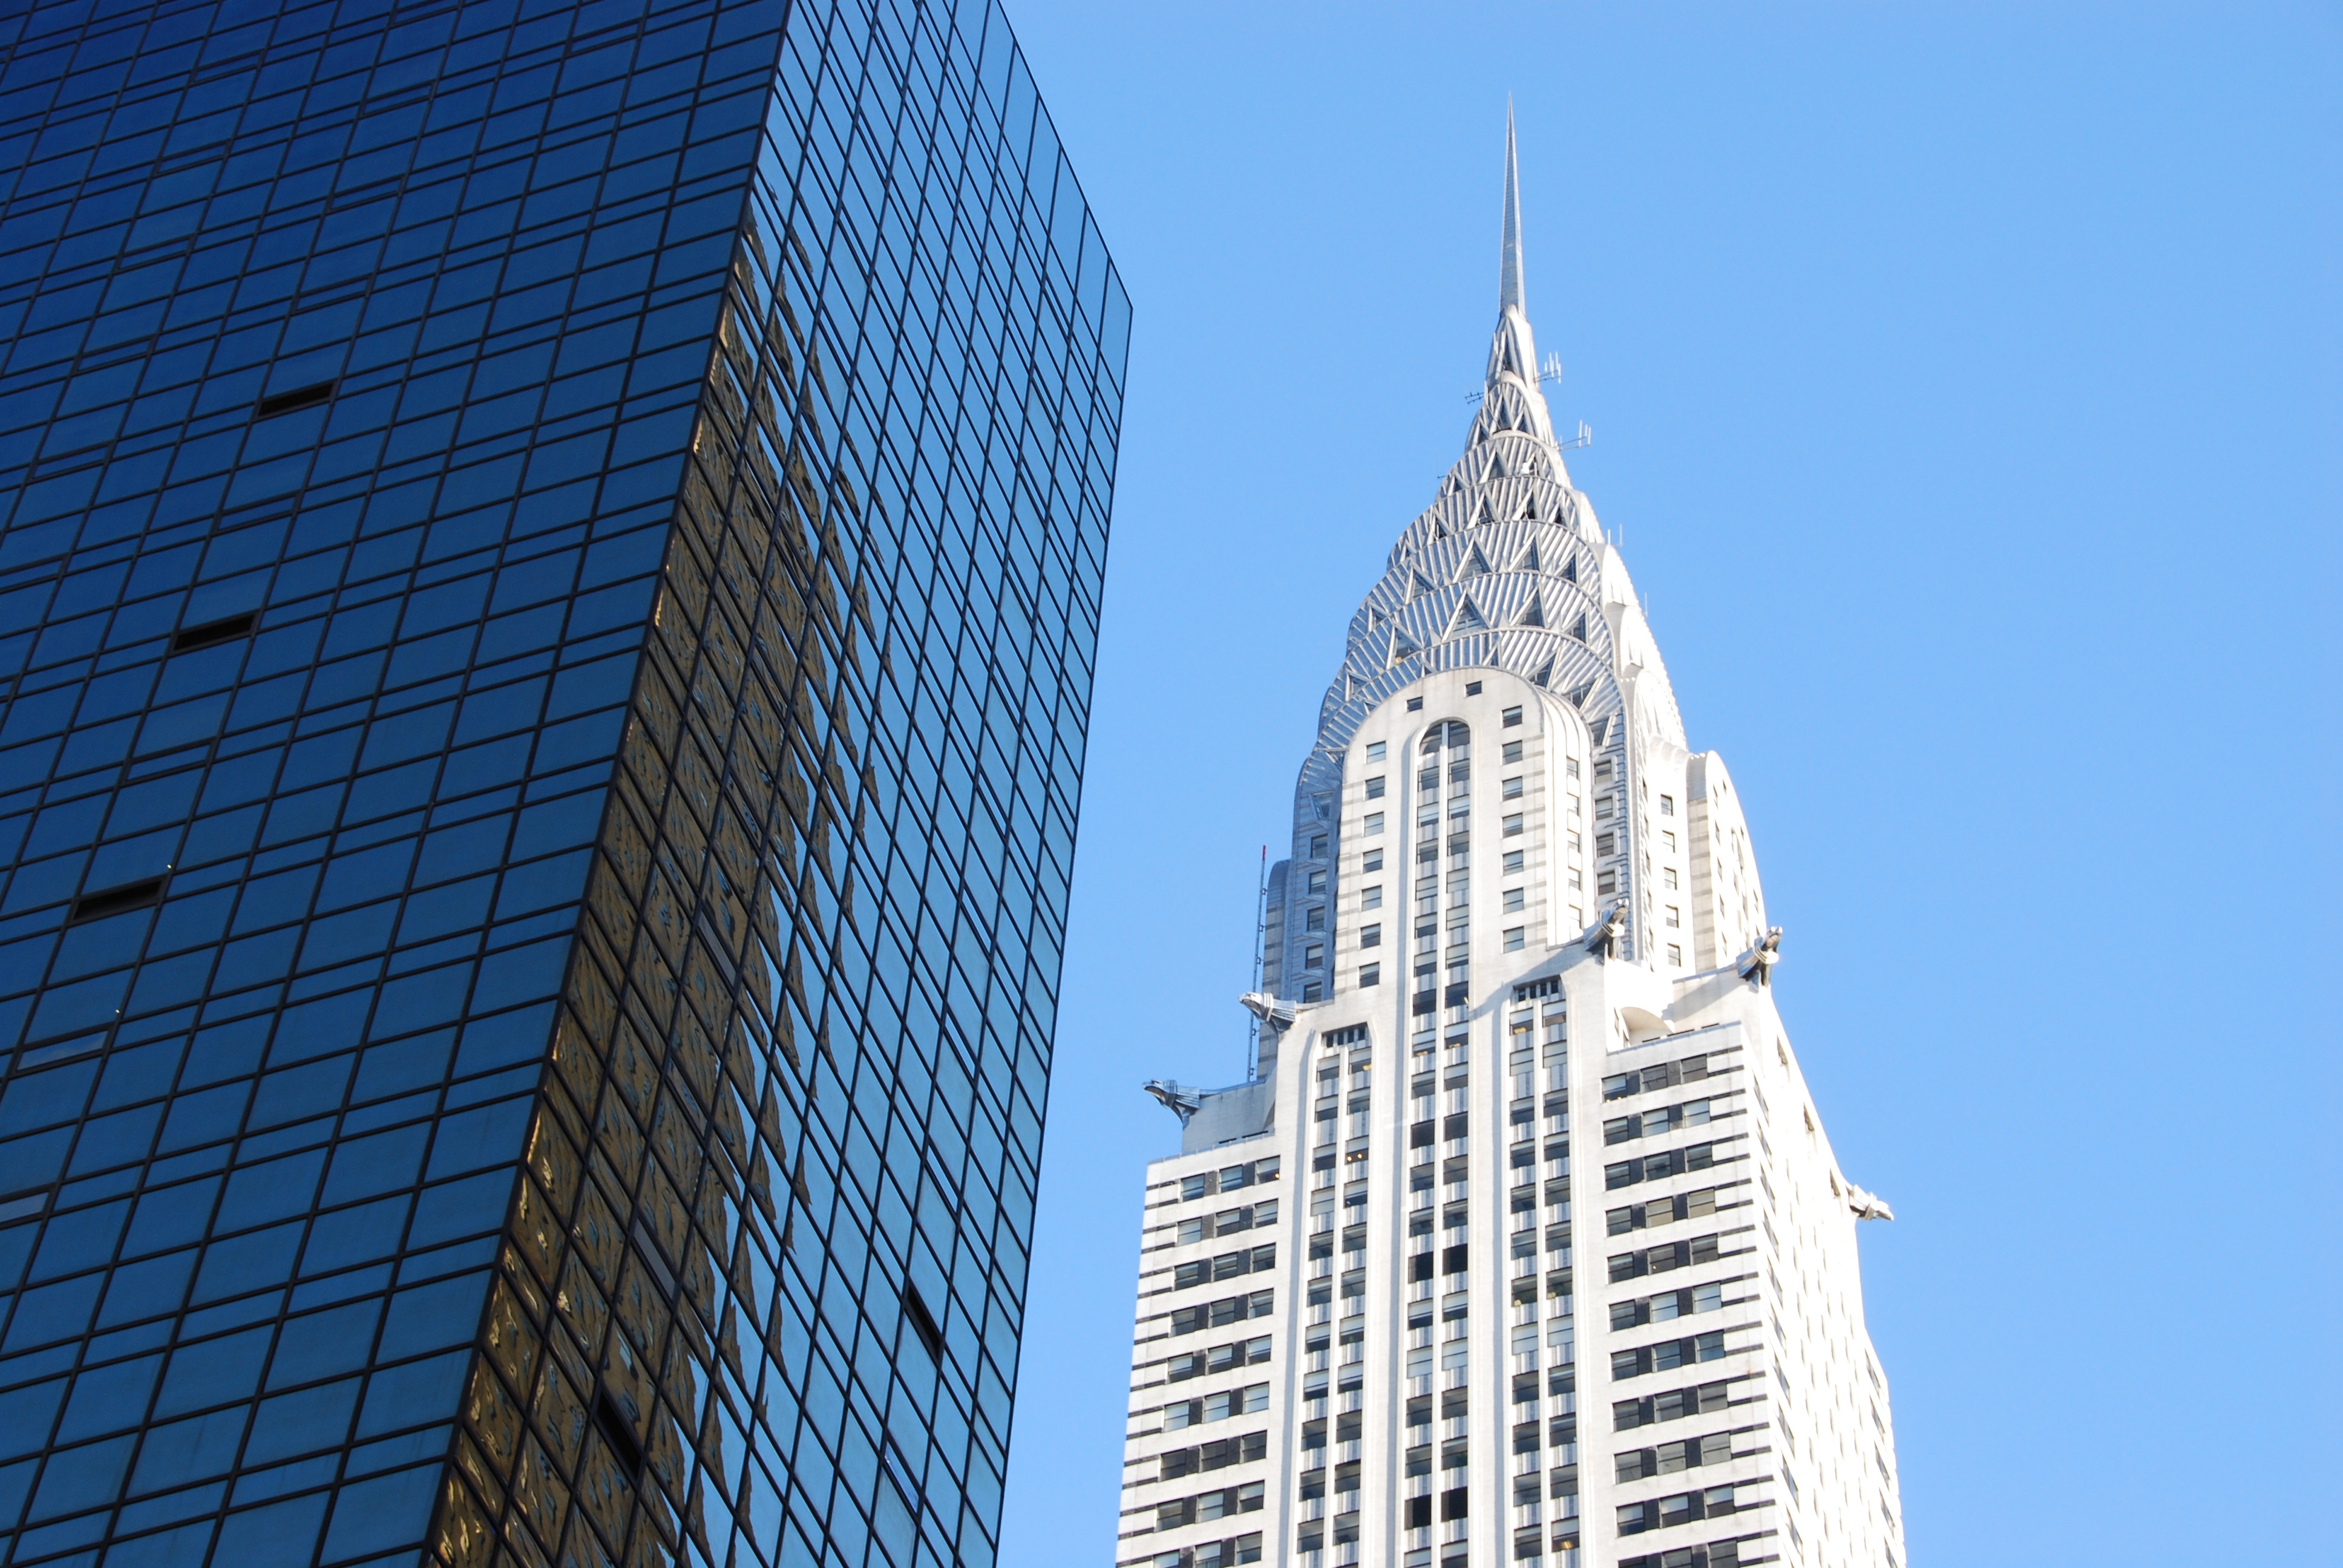
architecture, sky, glass, building, city, skyscraper, new york, cityscape, downtown, tower, america, landmark, facade, tower block, skyscrapers, spire, chrysler building, metropolis, metropolitan area